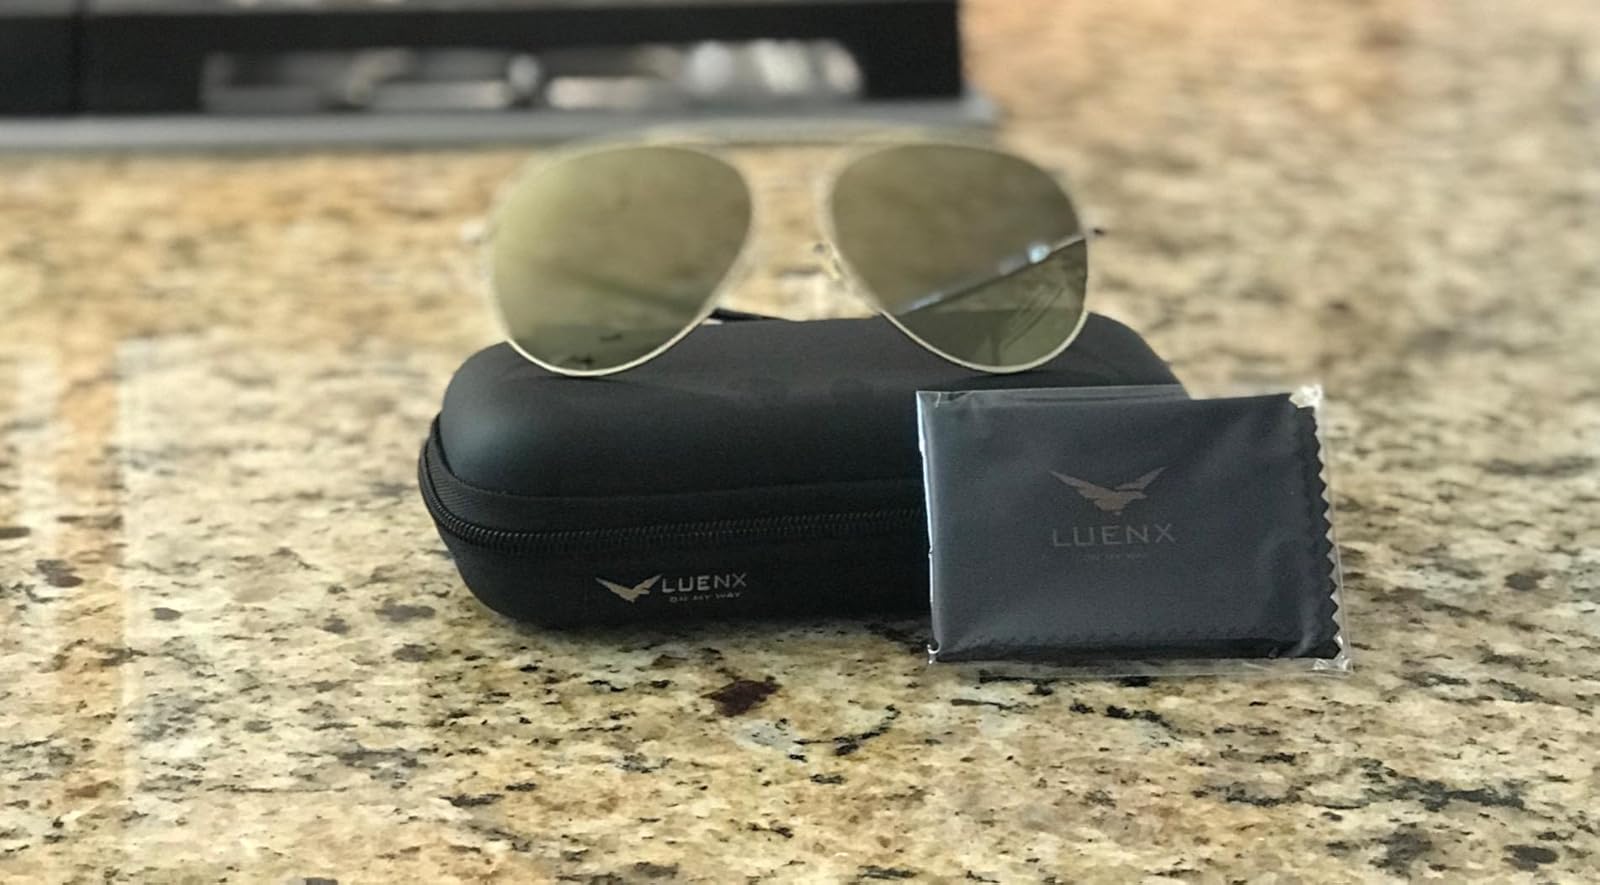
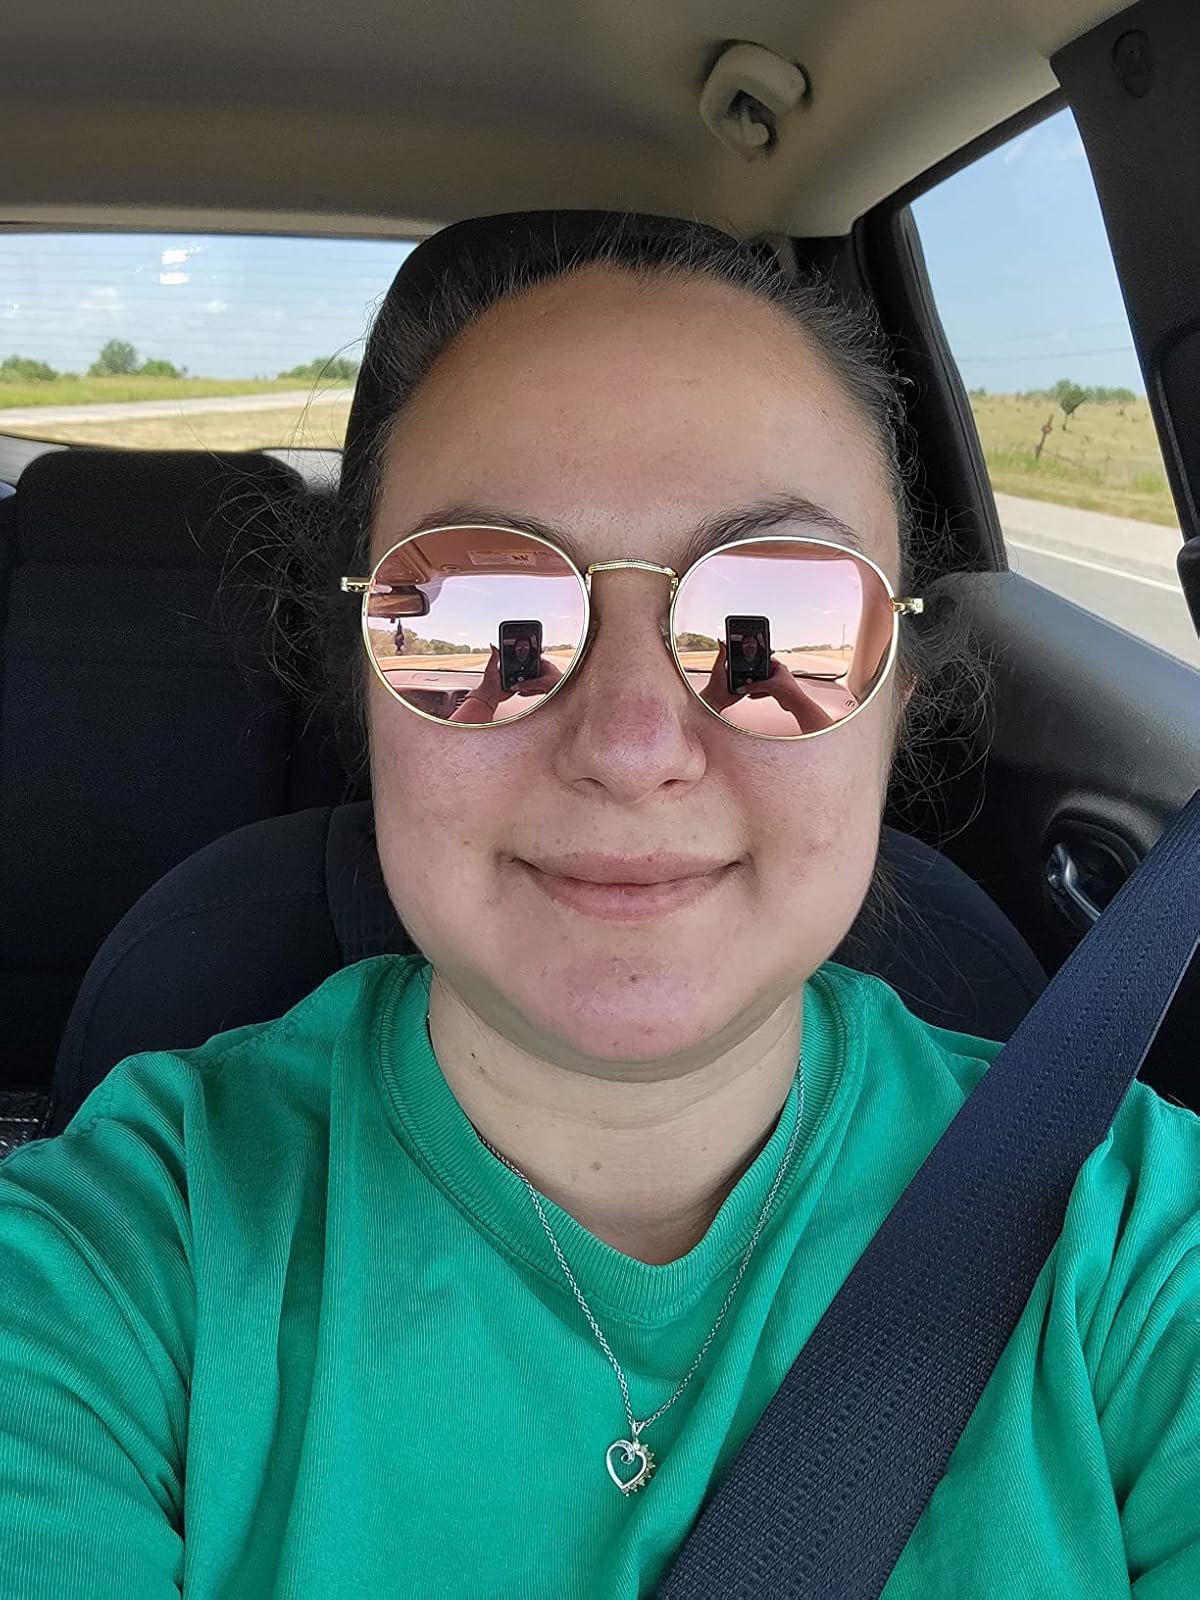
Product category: accessories_sunglasses
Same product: no